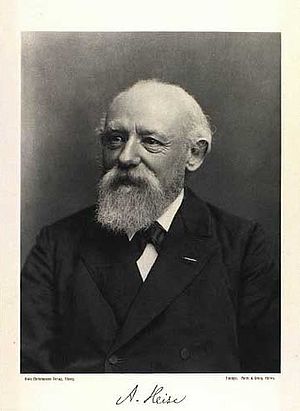
Arnold Heise
Carl Arnold Leopold Heise var en dansk historiker og skolemand, søn af Carl Johan Heise.